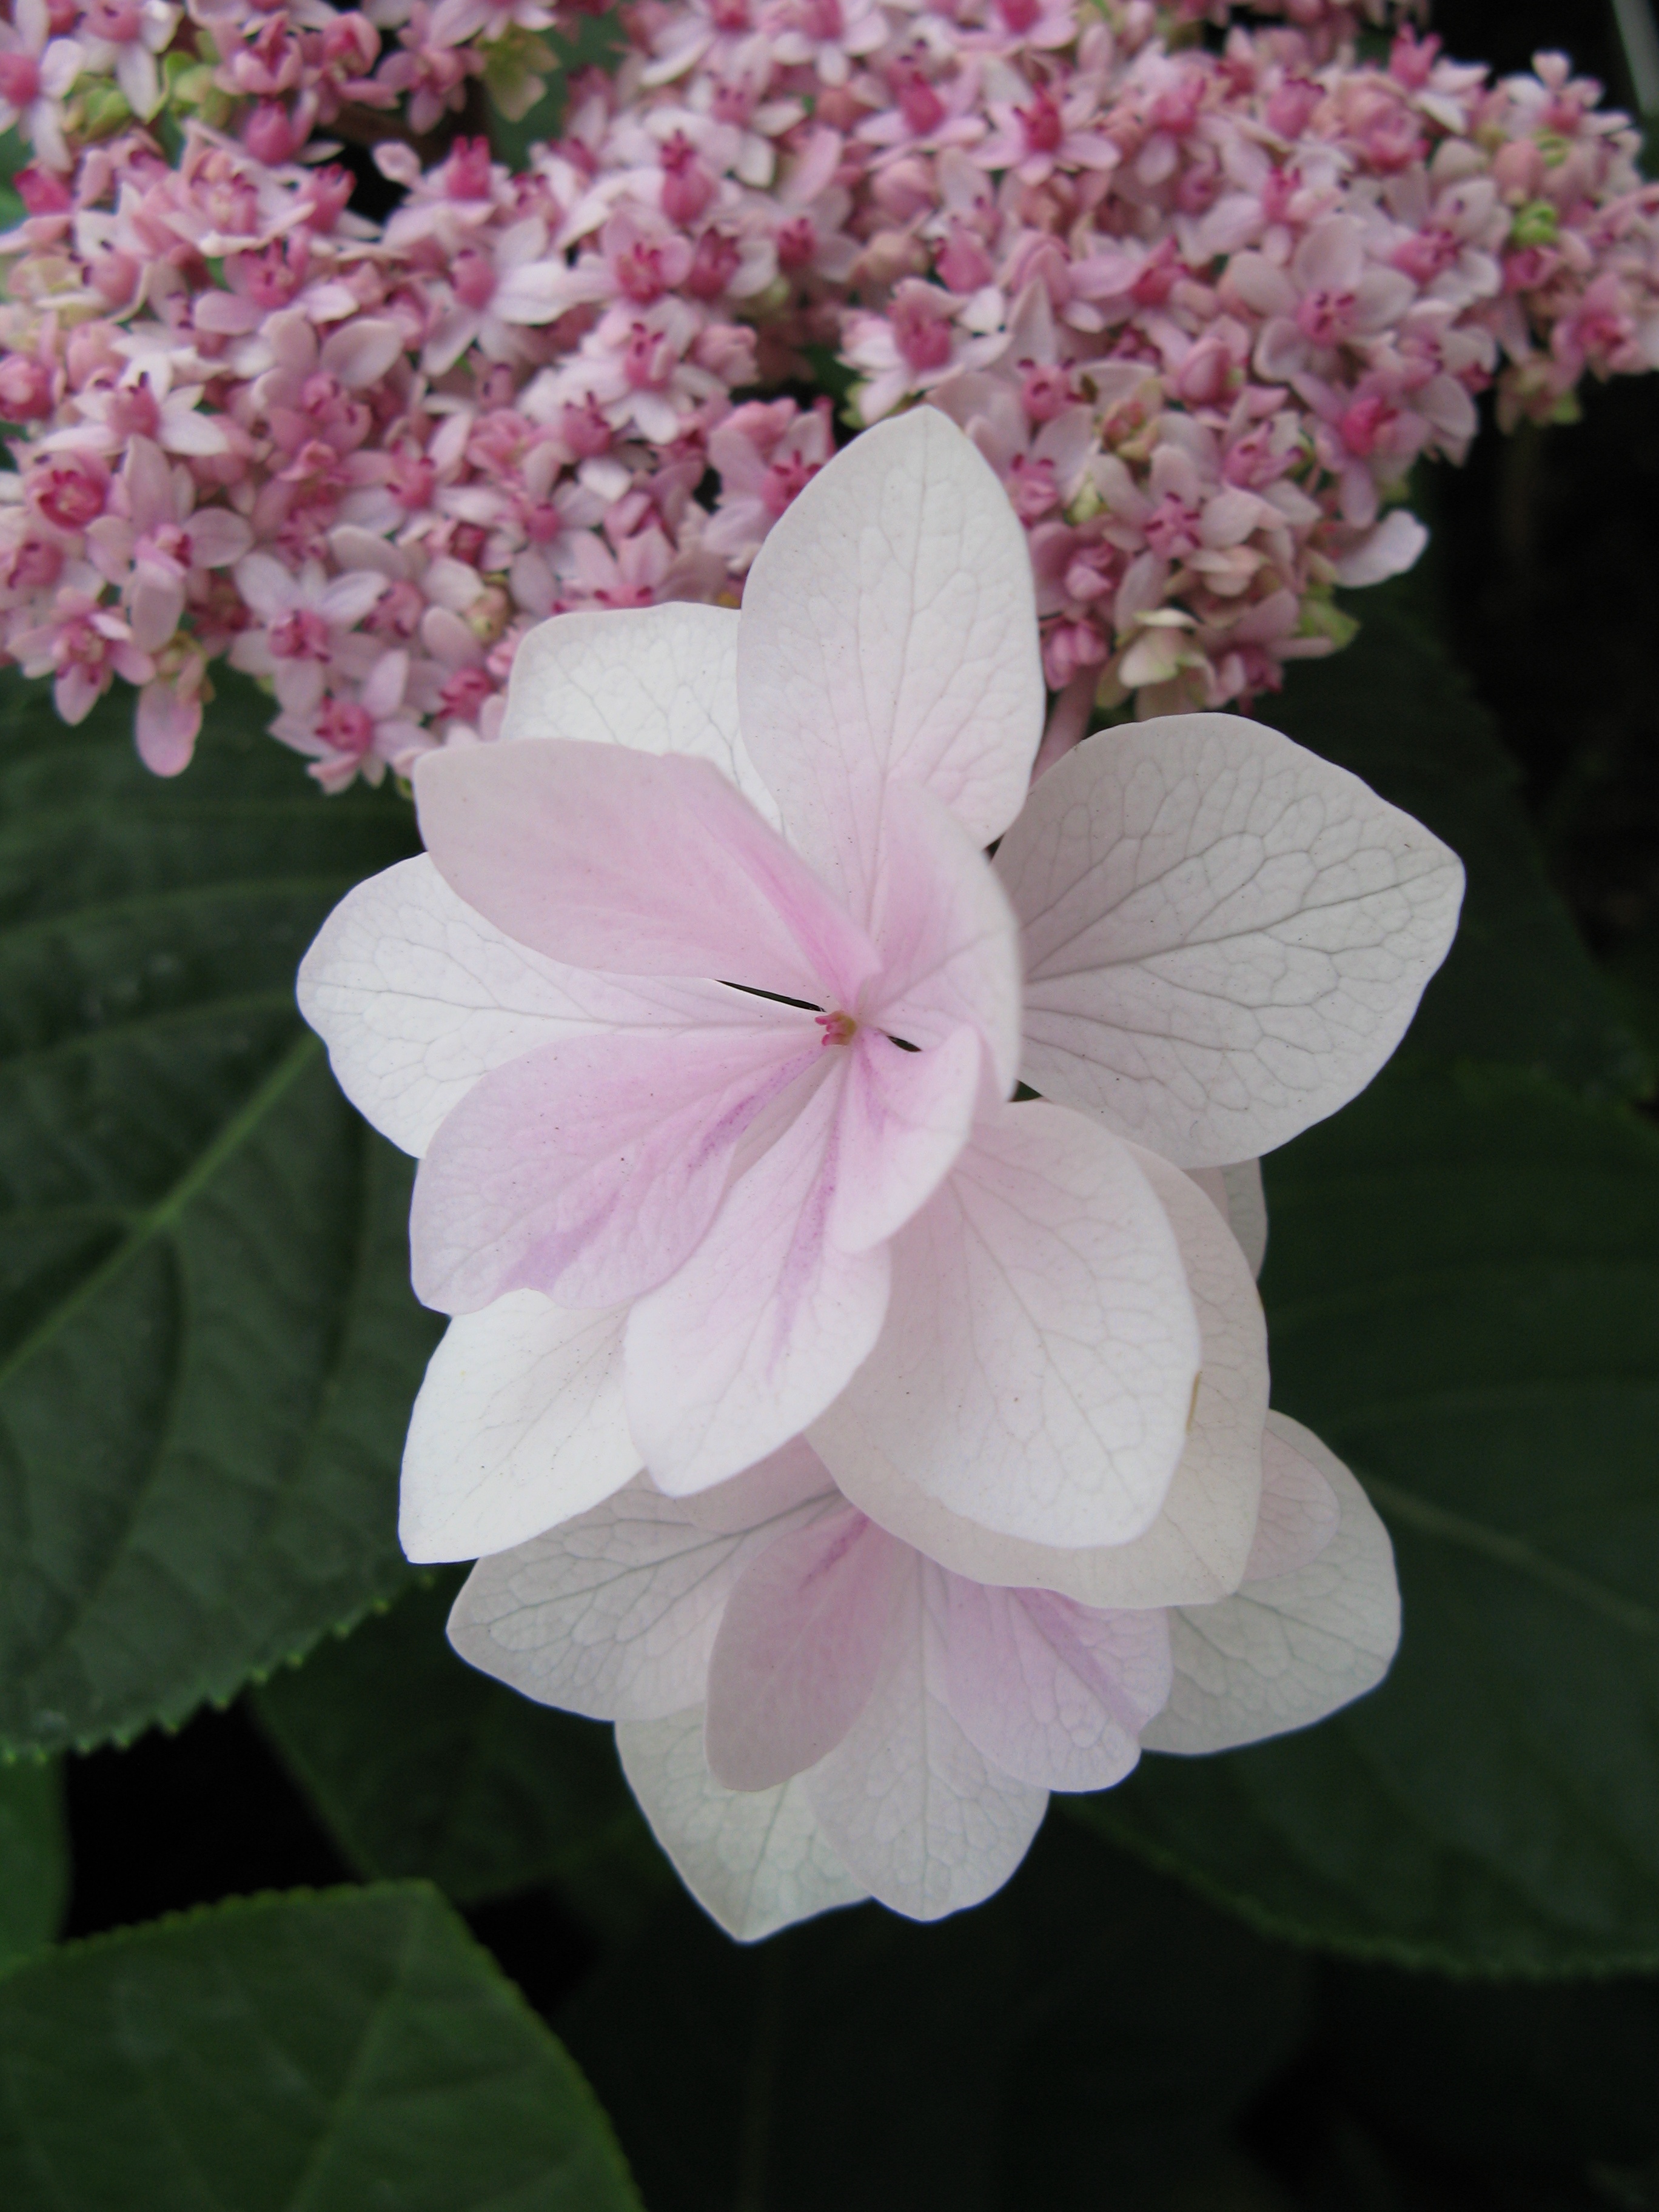
blossom, plant, white, flower, petal, high, botany, pink, flora, hydrangea, shrub, hires, hi, res, resolution, g7, flowering plant, hydrangeaceae, busy lizzie, annual plant, land plant